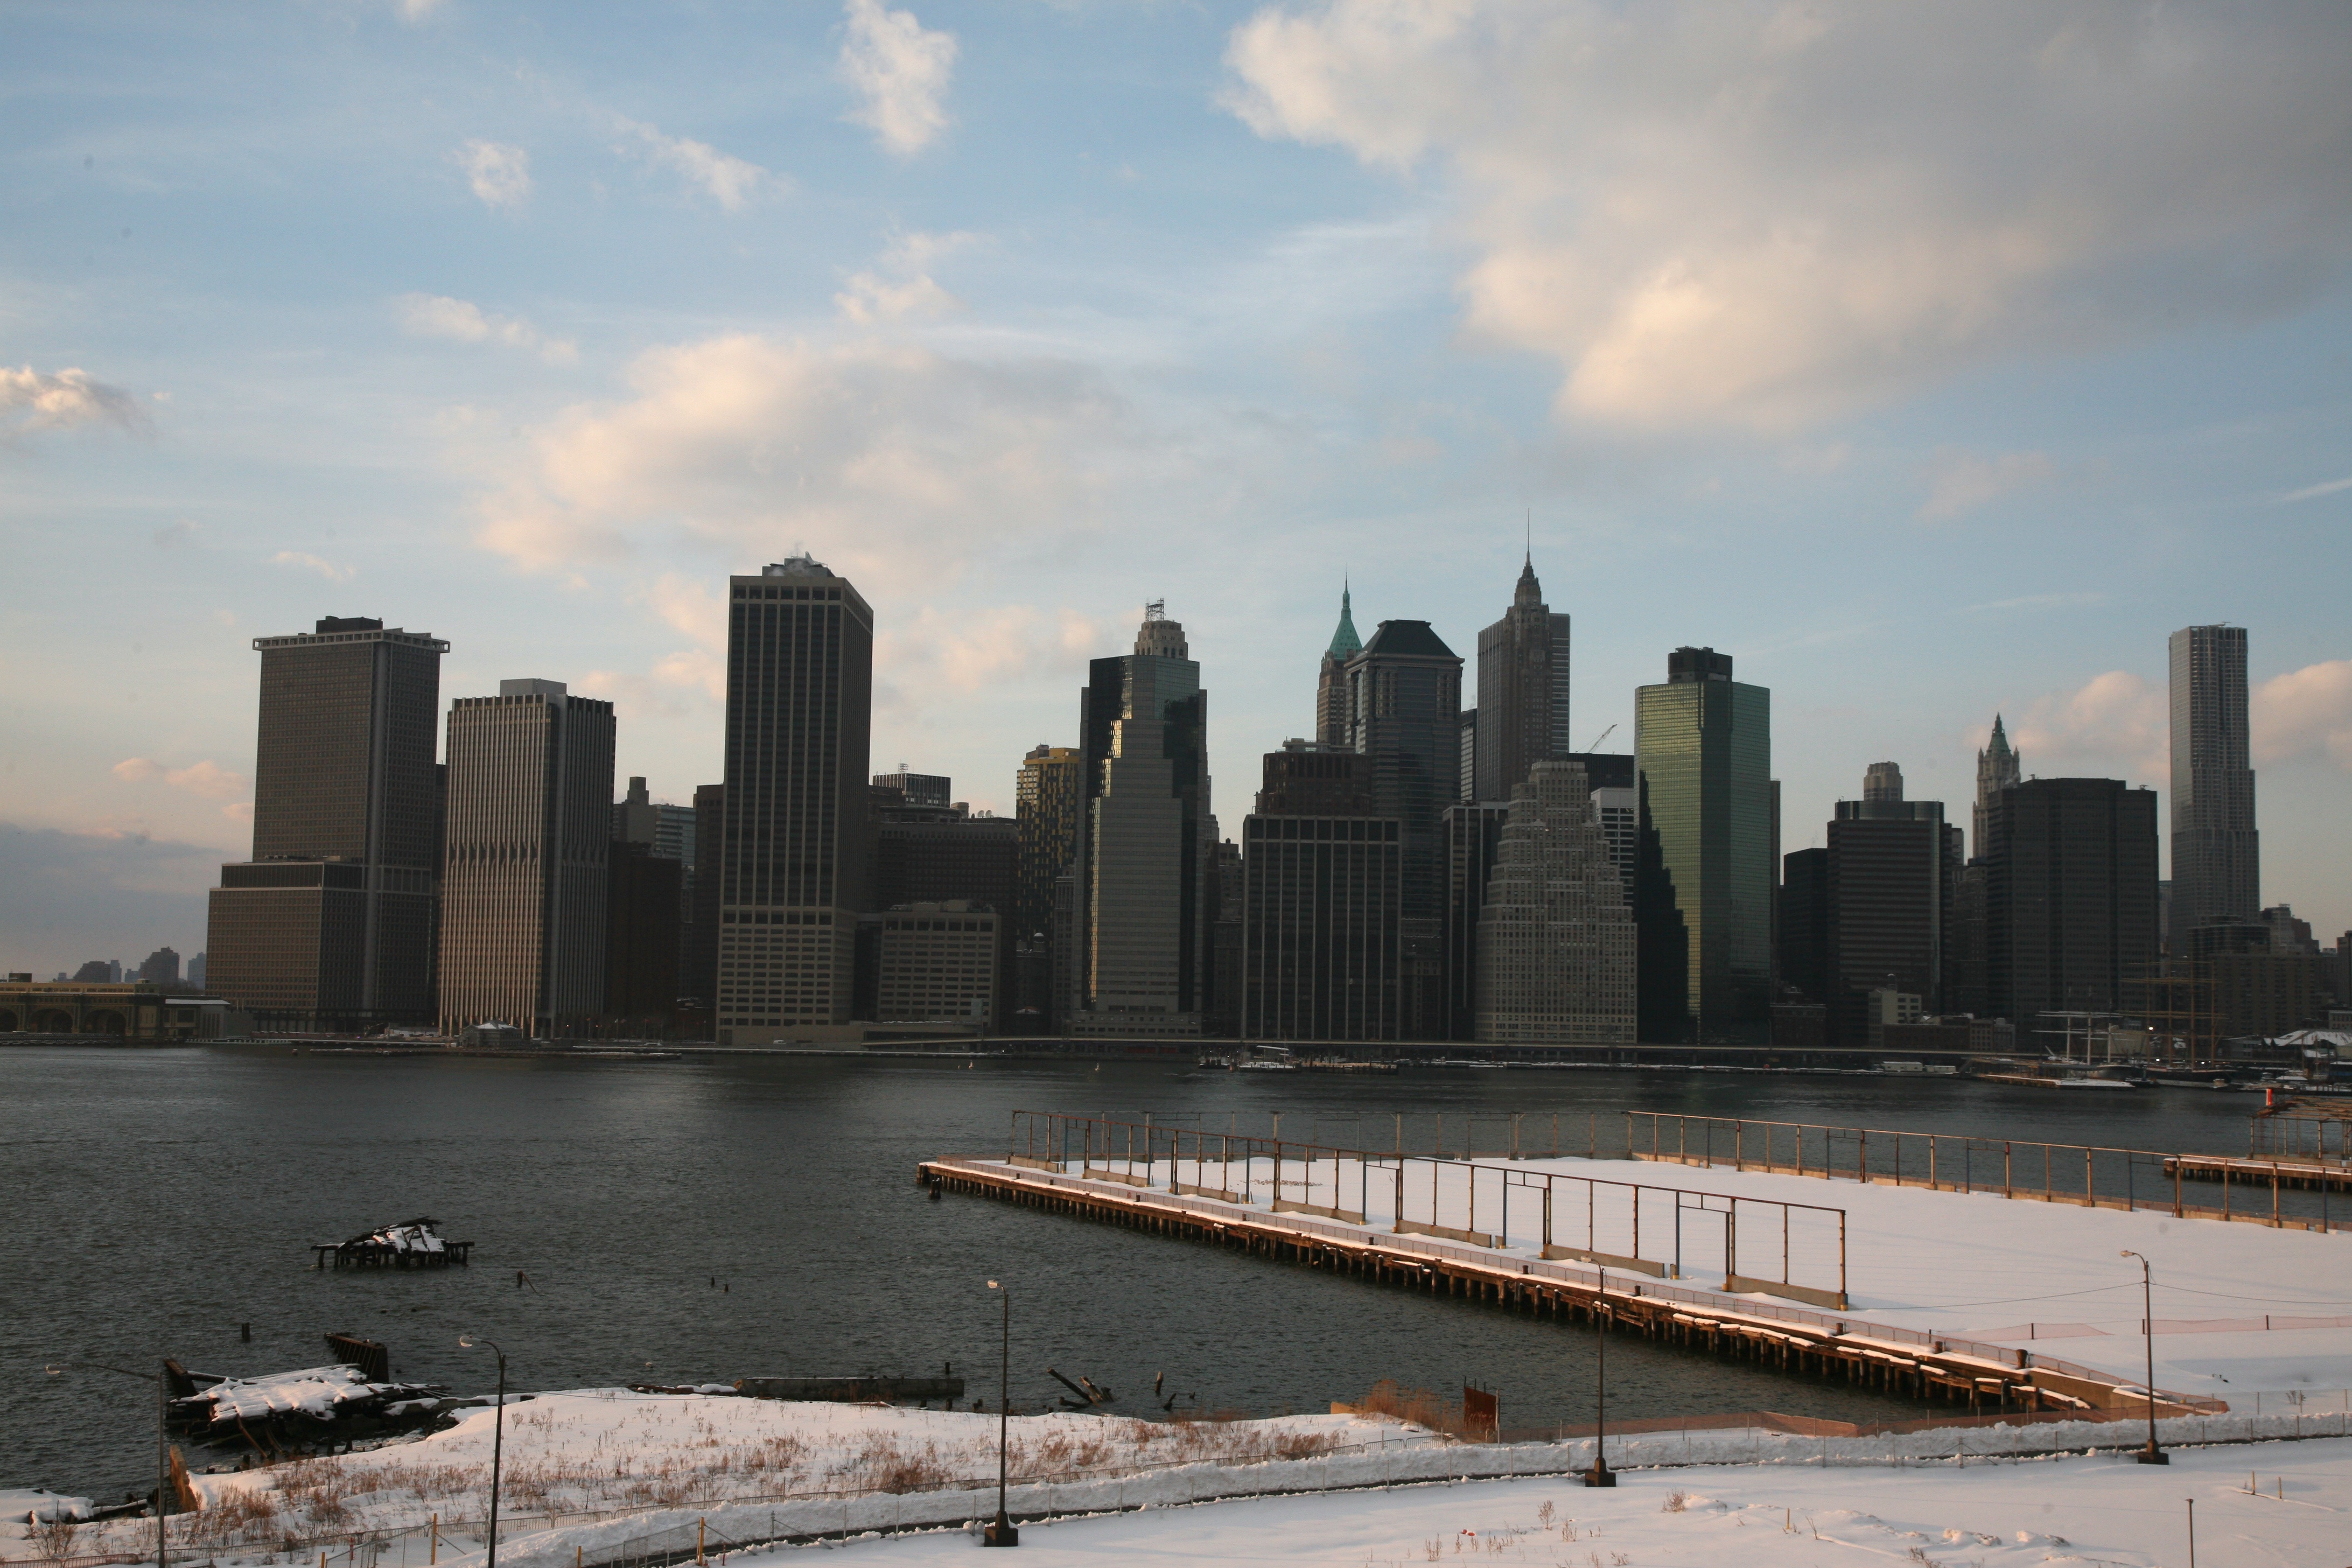
horizon, sunset, skyline, morning, city, skyscraper, cityscape, downtown, dusk, evening, reflection, nyc, landmark, brooklyn, tower block, newyork, newyorkcity, ny, eastriver, newyorkskyline, metropolis, skycraper, manhattanskyline, urban area, geographical feature, human settlement, metropolitan area